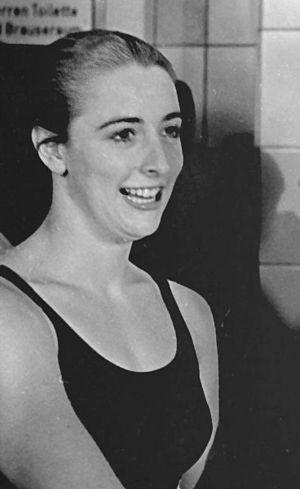
Sharon Marie Stouder, née le 9 novembre 1948 à Altadena et morte le 23 juin 2013, est une nageuse américaine.